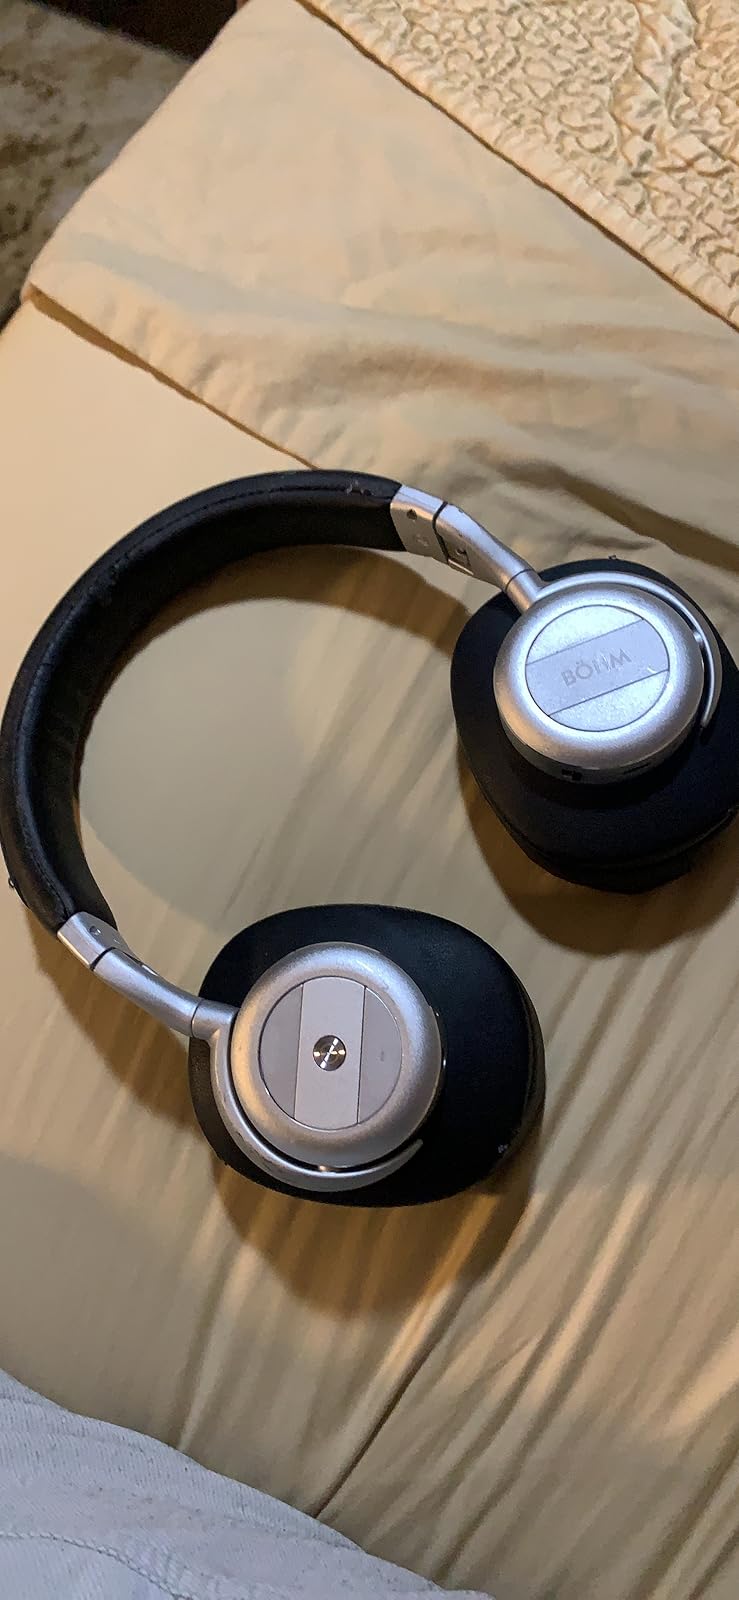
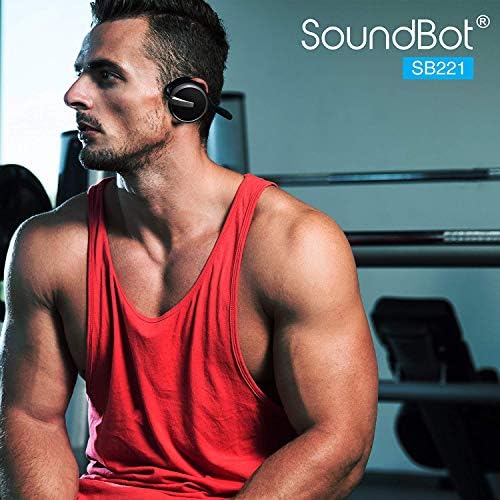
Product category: headphones
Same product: no